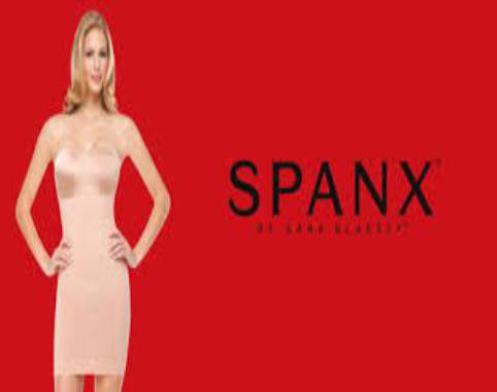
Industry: Clothes